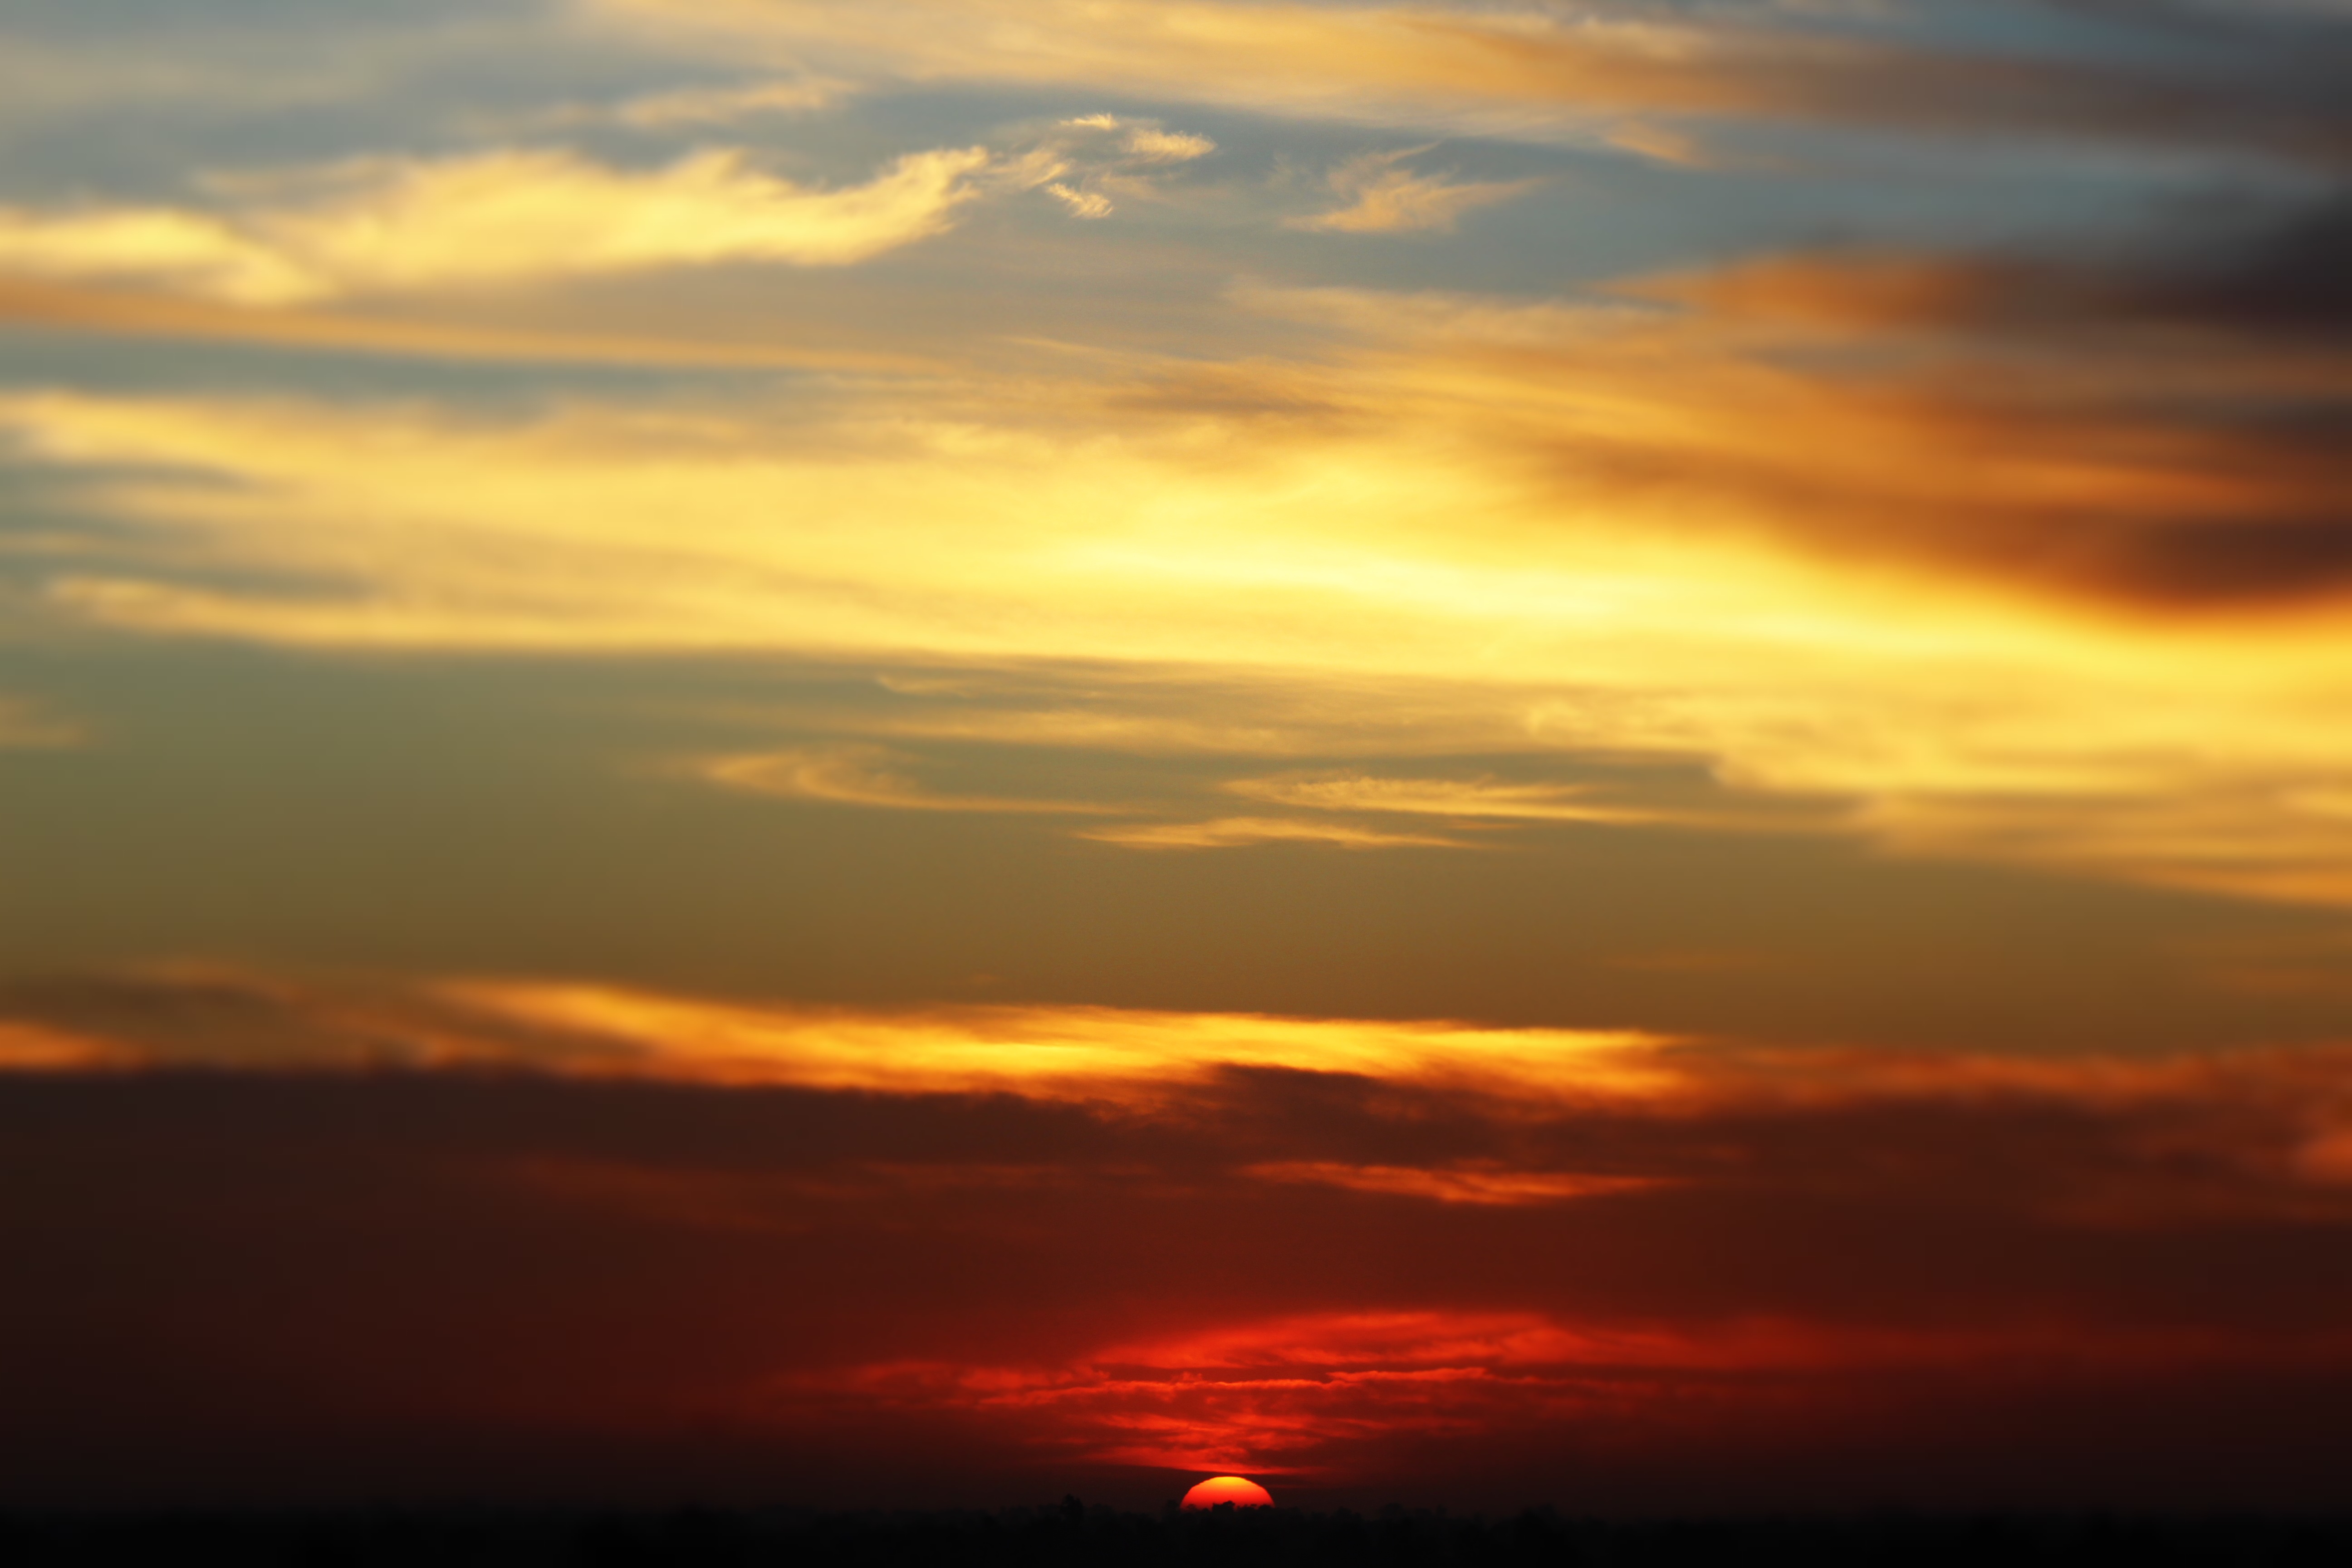
nature, horizon, cloud, sky, sun, sunrise, sunset, sunlight, morning, dawn, atmosphere, dusk, evening, orange, cumulus, blue, black, clouds, afterglow, meteorological phenomenon, red sky at morning